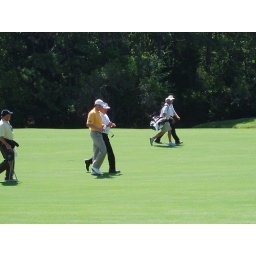
The guy in the white shirt next to the one in the orange ... is Phil Mickelson!